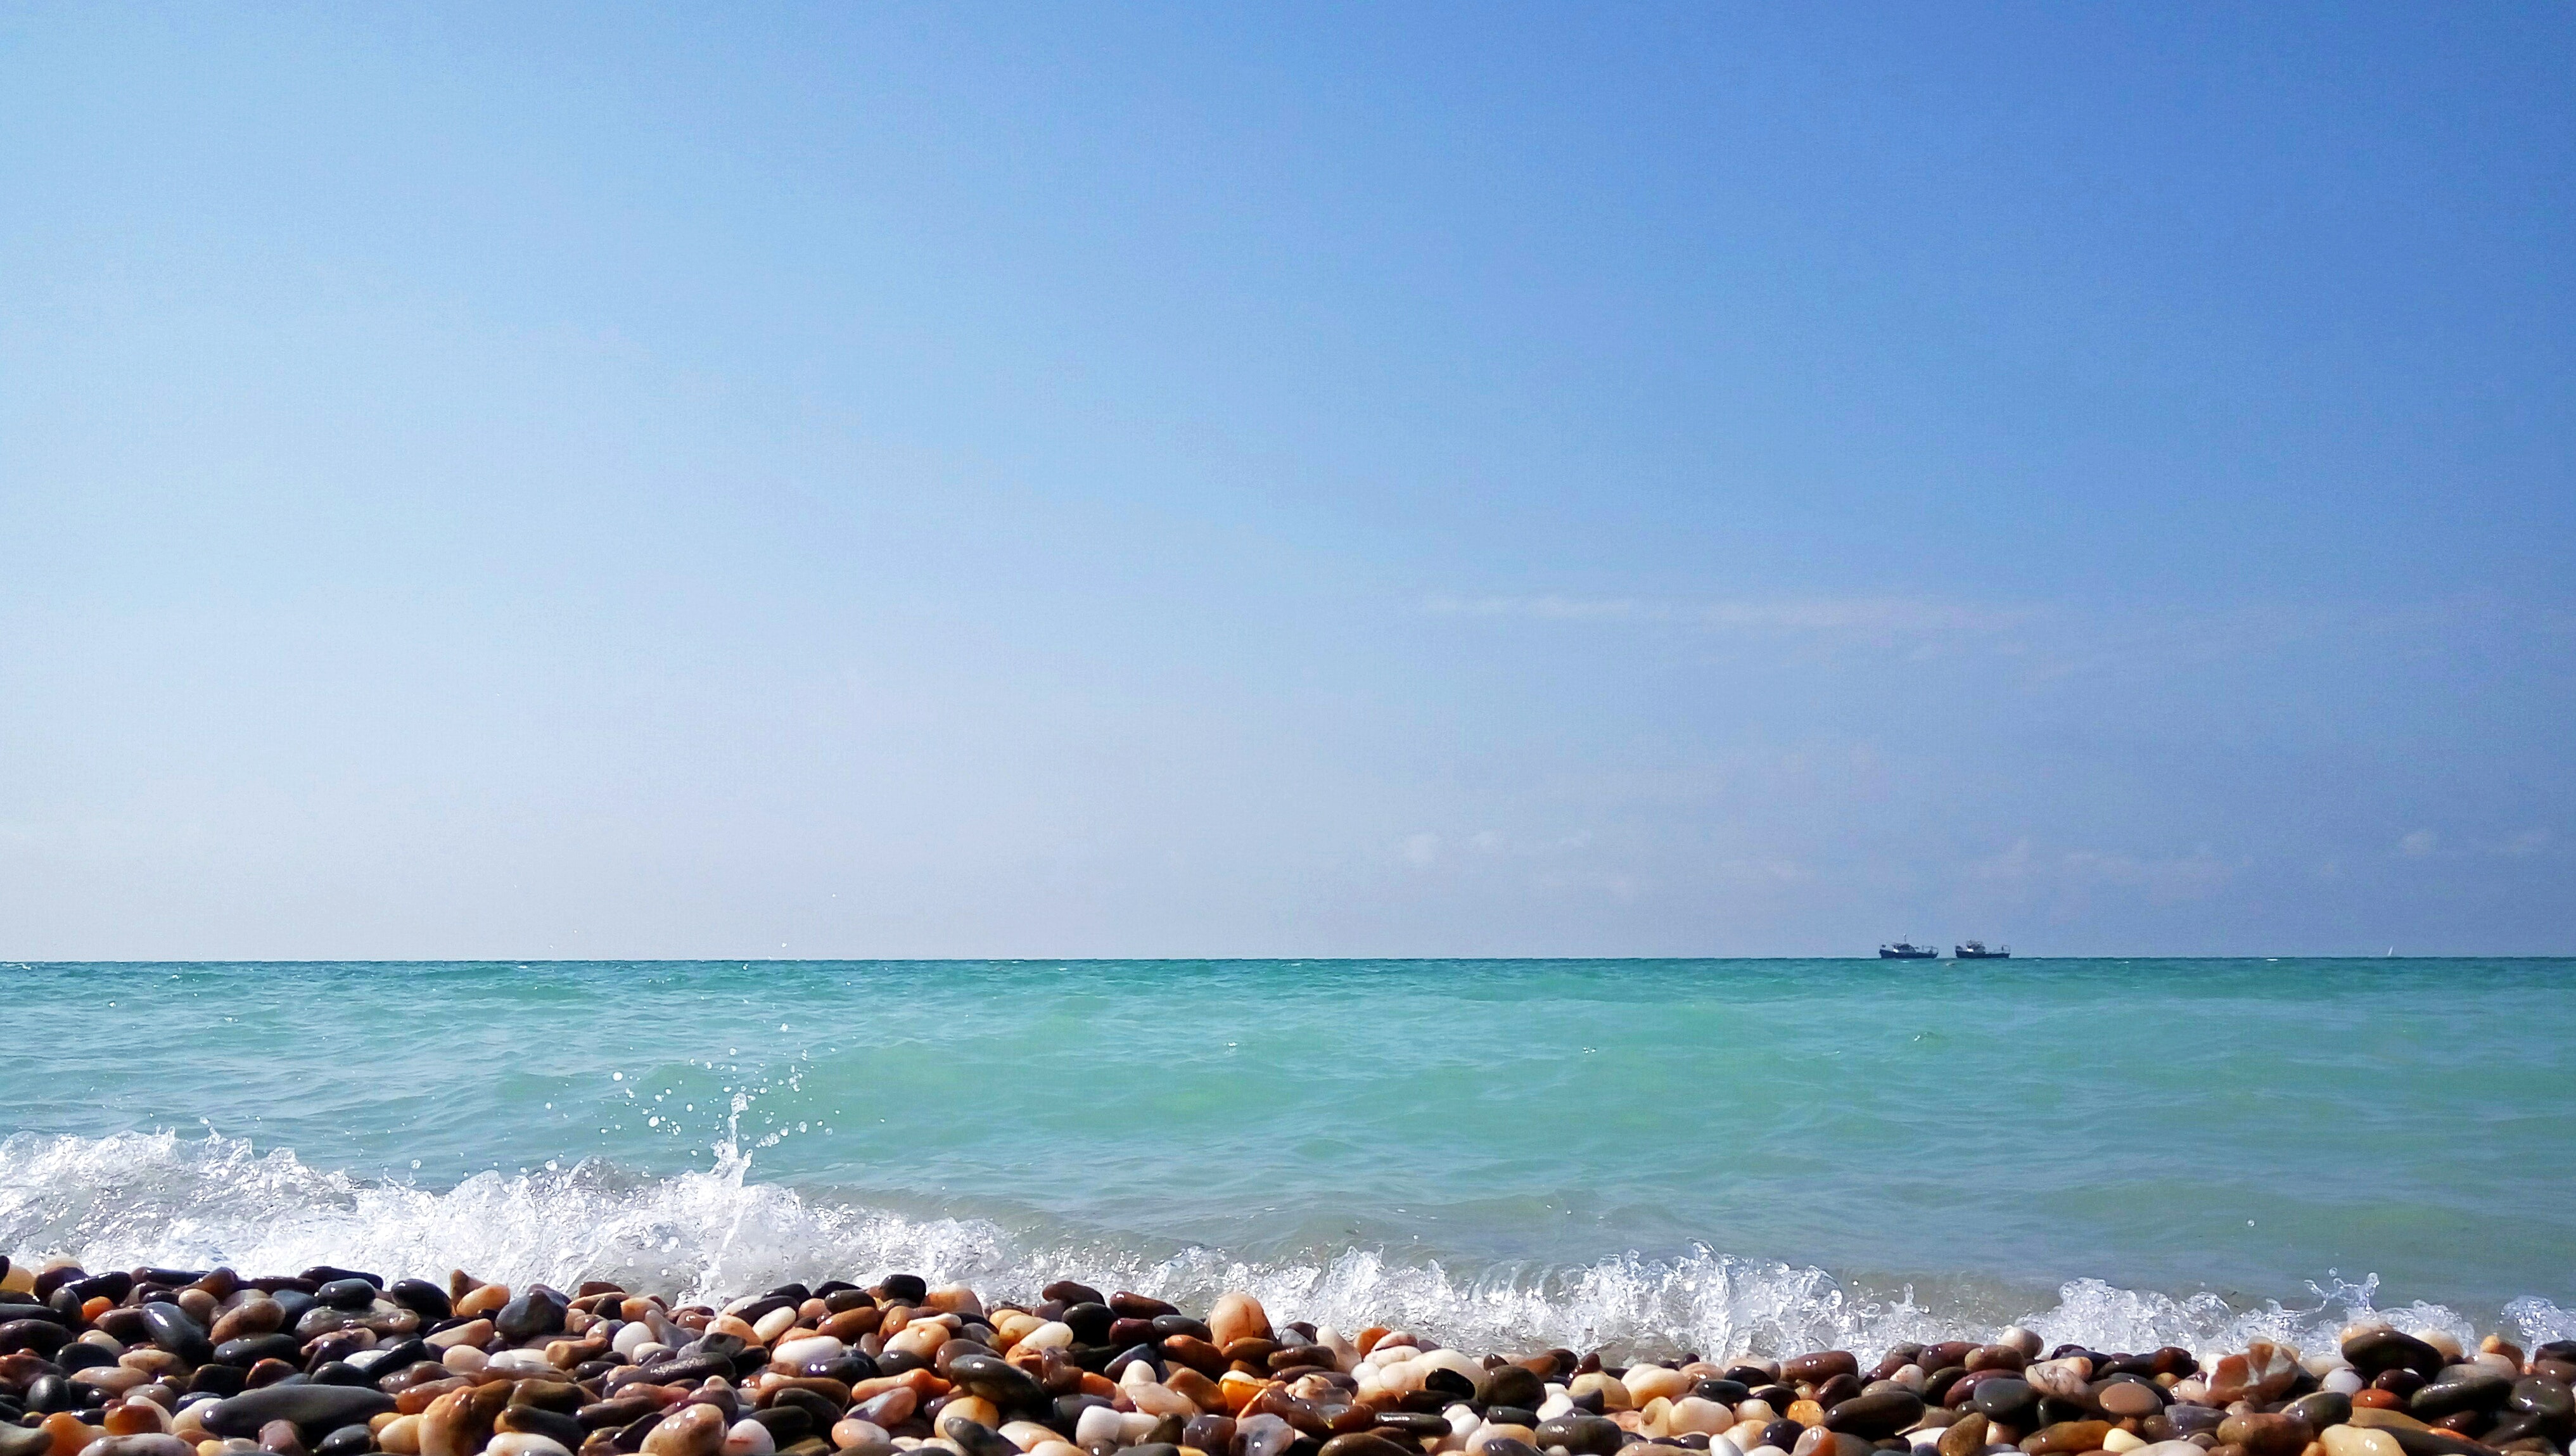
body of water, sea, beach, ocean, shore, sky, coast, horizon, wave, water, summer, coastal and oceanic landforms, vacation, calm, cloud, caribbean, tourism, photography, tropics, wind wave, bay, leisure, sand, rock, spring break